San Francesco, Piacenza

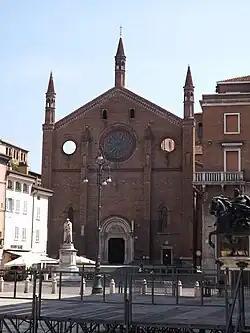
Church of San Francesco - Piacenza

San Francesco is a Roman Catholic church, located on Piazza Cavalli #68 in Piacenza, Italy. It was built in a style described as Lombard Gothic and is centrally located facing towards the Piazza del Cavalli, which is surrounded by the Palazzo Gotico and the Palazzo del Governatore.